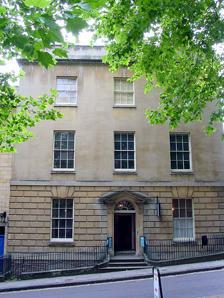
Building: Georgian House, Bristol
Country: United Kingdom
Year built: 1791
The Georgian House Museum The Georgian House Museum Location within Bristol General information Town or city 7 Great George Street, Bristol BS1 5RR Country England Coordinates 51°27′14″N 2°36′12″W / 51.45391°N 2.60337°W / 51.45391; -2.60337 Construction started 1788 Completed 1791 Client John Pinney Design and construction Architect(s) William Paty The Georgian House is a historic building at 7 Great George Street, Bristol , England . It was originally built around 1790 for John Pinney , a wealthy sugar merchant and slave plantation owner, and is now furnished and displayed as a typical late 18th century town house. The period house museum includes a drawing room, eating room, study, kitchen, laundry and housekeeper's room. There is also a small display on slavery and sugar plantations. The Georgian House has been a branch of Bristol City Council since it was presented to the city as a museum in 1937. The museum is open from 1 April to 31 December on Saturdays, Sundays, Mondays and Tuesdays, 11am-4pm. It received 32,127 visitors in 2019. History The Georgian House is a well-preserved example of a typical late 18th-century town house, which has been designated by English Heritage as a grade II* listed building . It was built around 1790 for John Pinney , a sugar merchant and slave plantation owner, and is believed to be the house where the poets William Wordsworth and Samuel Taylor Coleridge first met. It was also home to the freed slave Frances Coker who was a maid and Pinney's slave, Pero, after whom Pero's Bridge at Bristol Harbour is named. It contains some of the original furniture and fittings, such as the bureau-bookcase in the study and a rare cold water plunge bath, and has been used as a location for the BBC TV series A Respectable Trade, which was adapted from the book by Philippa Gregory , about the slave trade. Areas of the house The Dining Room Pinney's Study The Drawing Room Library and a Ladies’ Withdrawing Room The Bedroom A hidden staircase A small lift (dumb waiter) The Housekeeper's Room The cold water plunge pool Film and media On 5 July 2010, Amanda Vickery filmed scenes for her series At home with the Georgians at the Georgian House. See also The Red Lodge Museum Bristol Museum & Art Gallery Blaise Castle House Museum Kings Weston House Bristol Archives References